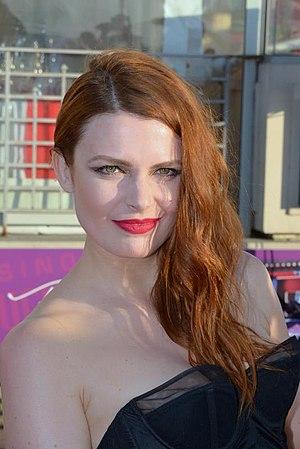
Elodie Frégé au festival de Cabourg
Élodie Frégé est une auteure-compositrice-interprète et actrice française née le 15 février 1982 à Cosne-Cours-sur-Loire, dans la Nièvre.
Cette liste présente les émissions de téléréalité diffusées en France, par ordre chronologique.